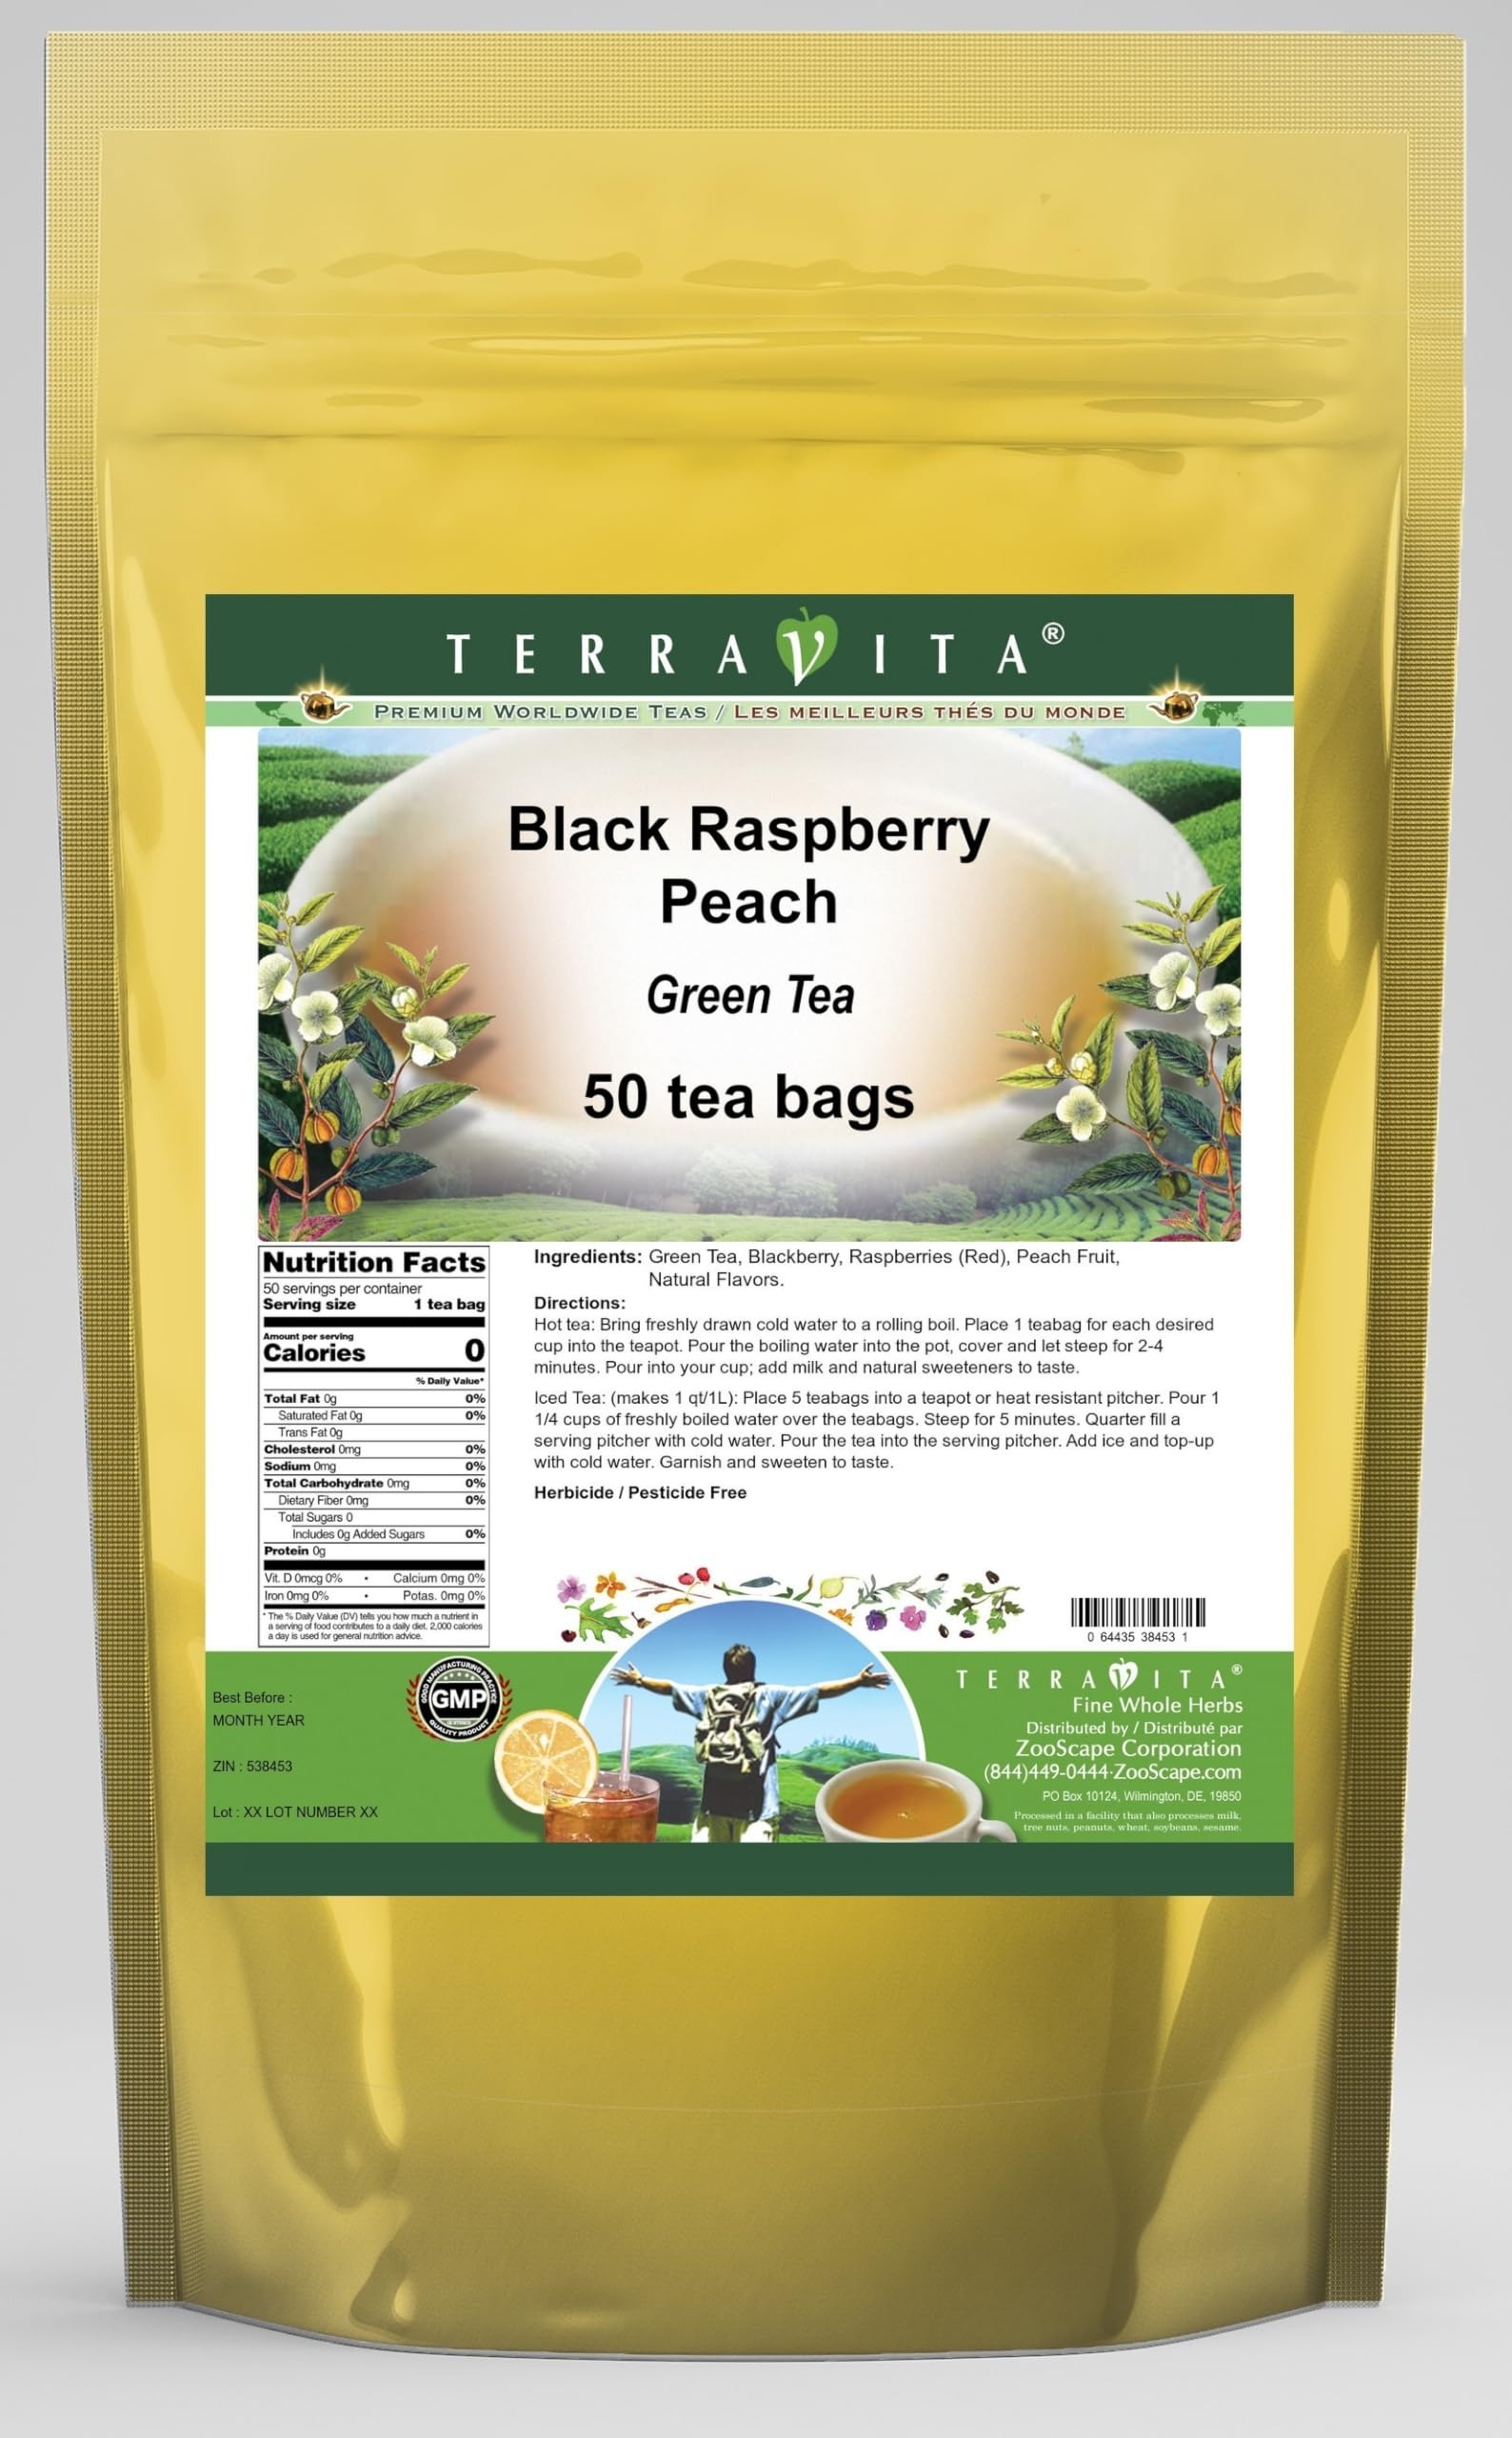
Item Name: Black Raspberry Peach Green Tea (50 tea bags, ZIN: 538453) - 2 Pack
Bullet Point 1: Our Black Raspberry Peach Green Tea is a scrumptuous flavored Green tea with Blackberry, Raspberries (Red) and Peach Fruit that will refresh you with its terrific taste! You will enjoy the Black Raspberry Peach aroma and flavor again and again! - Ingredients: Green tea, Blackberry, Raspberries (Red), Peach Fruit and Natural Black Raspberry Peach Flavor.
Bullet Point 2: No fillers.
Bullet Point 3: Manufacturer: TerraVita
Bullet Point 4: Size: 50 tea bags
Bullet Point 5: Green Tea Bags - Packed in a convenient upright pouch!
Product Description: Our Black Raspberry Peach Green Tea is a scrumptuous flavored Green tea with Blackberry, Raspberries (Red) and Peach Fruit that will refresh you with its terrific taste! You will enjoy the Black Raspberry Peach aroma and flavor again and again! - Ingredients: Green tea, Blackberry, Raspberries (Red), Peach Fruit and Natural Black Raspberry Peach Flavor. - Hot tea brewing method: Bring freshly drawn cold water to a rolling boil. Place 1 teabag for each desired cup into the teapot. Pour the boiling water into the pot, cover and let steep for 2-4 minutes. Pour into your cup; add milk and natural sweeteners to taste. - Iced tea brewing method: (to make 1 liter/quart): Place 5 teabags into a teapot or heat resistant pitcher. Pour 1 1/4 cups of freshly boiled water over the teabags. Steep for 5 minutes. Quarter fill a serving pitcher with cold water. Pour the tea into the serving pitcher. Add ice and top-up with cold water. Garnish and sweeten to taste. - TerraVita is an exclusive line of premium-quality, natural source products that use only the finest, purest and most potent ingredients found around the world. TerraVita is hallmarked by the highest possible standards of purity, potency, stability and freshness. All of our products are prepared with the highest elements of quality control, from raw materials through the entire manufacturing process, up to and including the moment that the bottles or bags are sealed for freshness and shipped out to you. Our highest possible standards are certified by independent laboratories and backed by our personal guarantee. - TerraVita exists to meet and ensure your family's health and wellness without the harmful effects of chemicals and health products. We strive to make all of our products affordable and reliable and are constantly se
Value: 100.0
Unit: Count

Price: 38.92